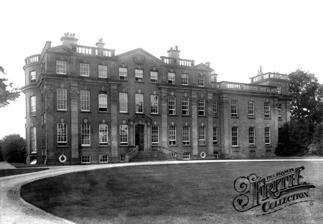
Building: Buntingsdale Hall
Country: United Kingdom
Year built: 1721
Country house in Shropshire, England Buntingsdale Hall Location within Shropshire General information Location Tayleur Drive, Sutton upon Tern , Market Drayton Town or city Shropshire Country England Coordinates 52°53′21″N 2°30′53″W / 52.8892°N 2.5146°W / 52.8892; -2.5146 Completed 1721 Design and construction Architect(s) John Prince and Francis Smith of Warwick Buntingsdale Hall is a historic country house in the parish of Sutton upon Tern , to the southwest of Market Drayton in Shropshire , England . It became a Grade II* listed building on 14 February 1979. History Buntingsdale Hall was first built for Bulkeley Mackworth and the Mackworth family between 1719 and 1721. The plans for the building were drawn up by the London architect and surveyor  John Prince, although it was completed by Francis Smith of Warwick . Documents have revealed that Mackworth may have encountered a dispute with Prince and dismissed him and hired Francis Smith to complete the building. The estate formerly included the remains of Fordhall castle , a monument scheduled under the Ancient Monuments and Archaeological Areas Act 1979 ("Ringwork and bailey castle 390m west of Buntingsdale Hall, List entry Number 1019659") Herbert Mackworth later sold the hall to his cousin William Tayleur , who subsequently owned the property for many years. He gives his name to Tayleur Drive, the road that leads to the hall. Buntingsdale Hall was for many years (possibly since the group's formation in August 1943) the location of Royal Air Force HQ 22 Group. Although by 1969 there was a modern kitchen serving the original dining room in the north wing, there were few other facilities, and staff officers who "lived in" had sleeping accommodations in nearby huts. The HQ disbanded on 31 January 1972, and in a simple ceremony on that day, the RAF ensign at Buntingsdale was lowered for the last time. In 1986, during the time that a survey was conducted of the property, it was reported that several furnishings had been stolen from the hall. By 2000 the hall was in disrepair and was placed on the Historic Buildings at Risk register. Subsequently, it was renovated and was finally removed from this register in 2004. Over the years the hall has been owned by many different families but the current owners are Mackworths, direct descendants of Bulkeley Mackworth. Structure The house is dated "1721" on the lead downpipe straps. It was extended and altered by Samuel Pountney Smith of Shrewsbury in 1857. It is a three-storey red brick building with red sandstone ashlar dressings, featuring some fluted pilasters and a Corinthian stone doorcase consisting of pilasters, each supporting a section of an entablature. The rainwater heads are emblazoned with the Mackworth arms and crest, and an acanthus ornament at the junction of pipes and cornice, and straps have the initials "BM" and the date "1721". The north wing is dated to 1857, with identical east and west fronts, when the staircase was moved and the full-height entrance hall was created. The entrance hallway has black and white stone flooring and bolection-moulded panelling up to first floor level with a cornice. The first-floor gallery above with turned balusters is raised to the centre, and the central first-floor doorway is made up of fluted pilasters and an open triangular pediment. It features a stone fireplace with cable-fluted Ionic columns. The dining room features a rich cornice with vine trail and egg and dart enrichment that was added in 1857 when the fireplace was removed. The ballroom also features the same style as the dining room, with rich plaster panelling. A garden was initially laid out with the house, covering an area of 16 hectares. The River Tern passes to the north of Buntingsdale Hall, with the main garden retaining wall west of the house, and an apsidal bow overlooking the pond. The grounds were altered several times during the 18th and 19th centuries and walled gardens, a kitchen garden (to the north), grassland (east), large fishpond and boathouse (west), and woodland (to the south) were added. By the end of the 19th century, a new entrance from the north and a lodge had been added. See also Grade II* listed buildings in Shropshire Council (A–G) Listed buildings in Sutton upon Tern References